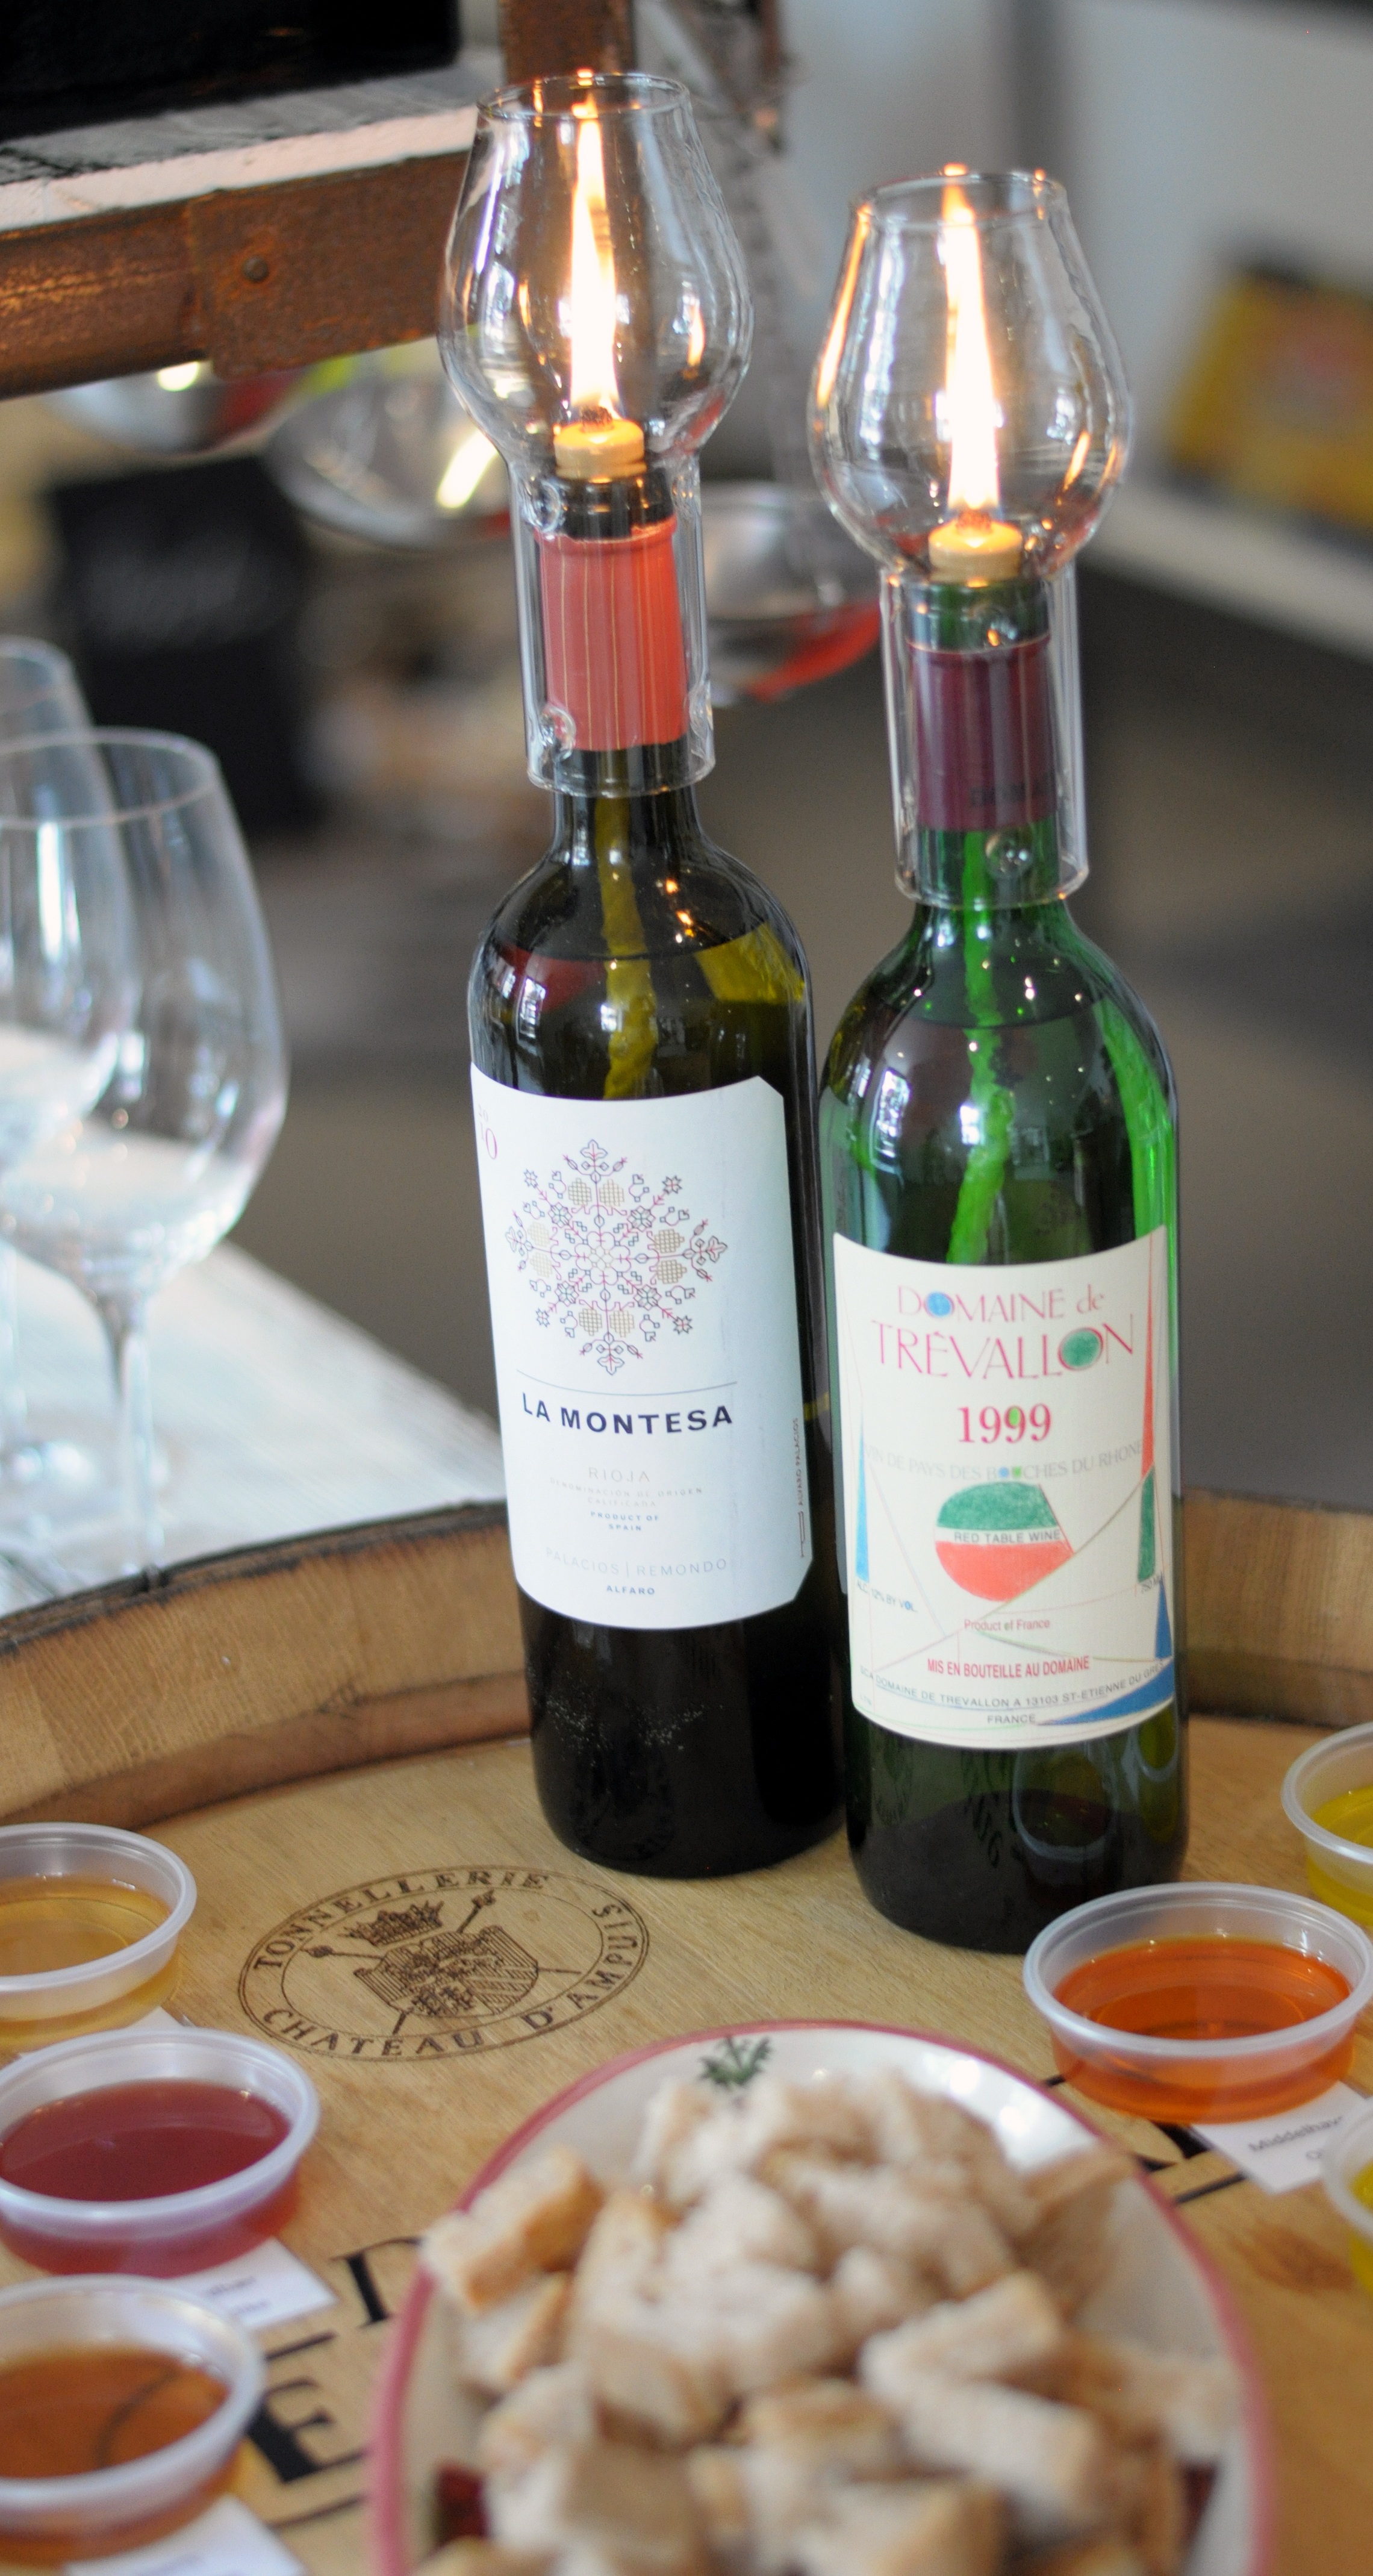
wine, restaurant, meal, food, drink, candles, candels, liqueur, alcoholic beverage, italian food, sense